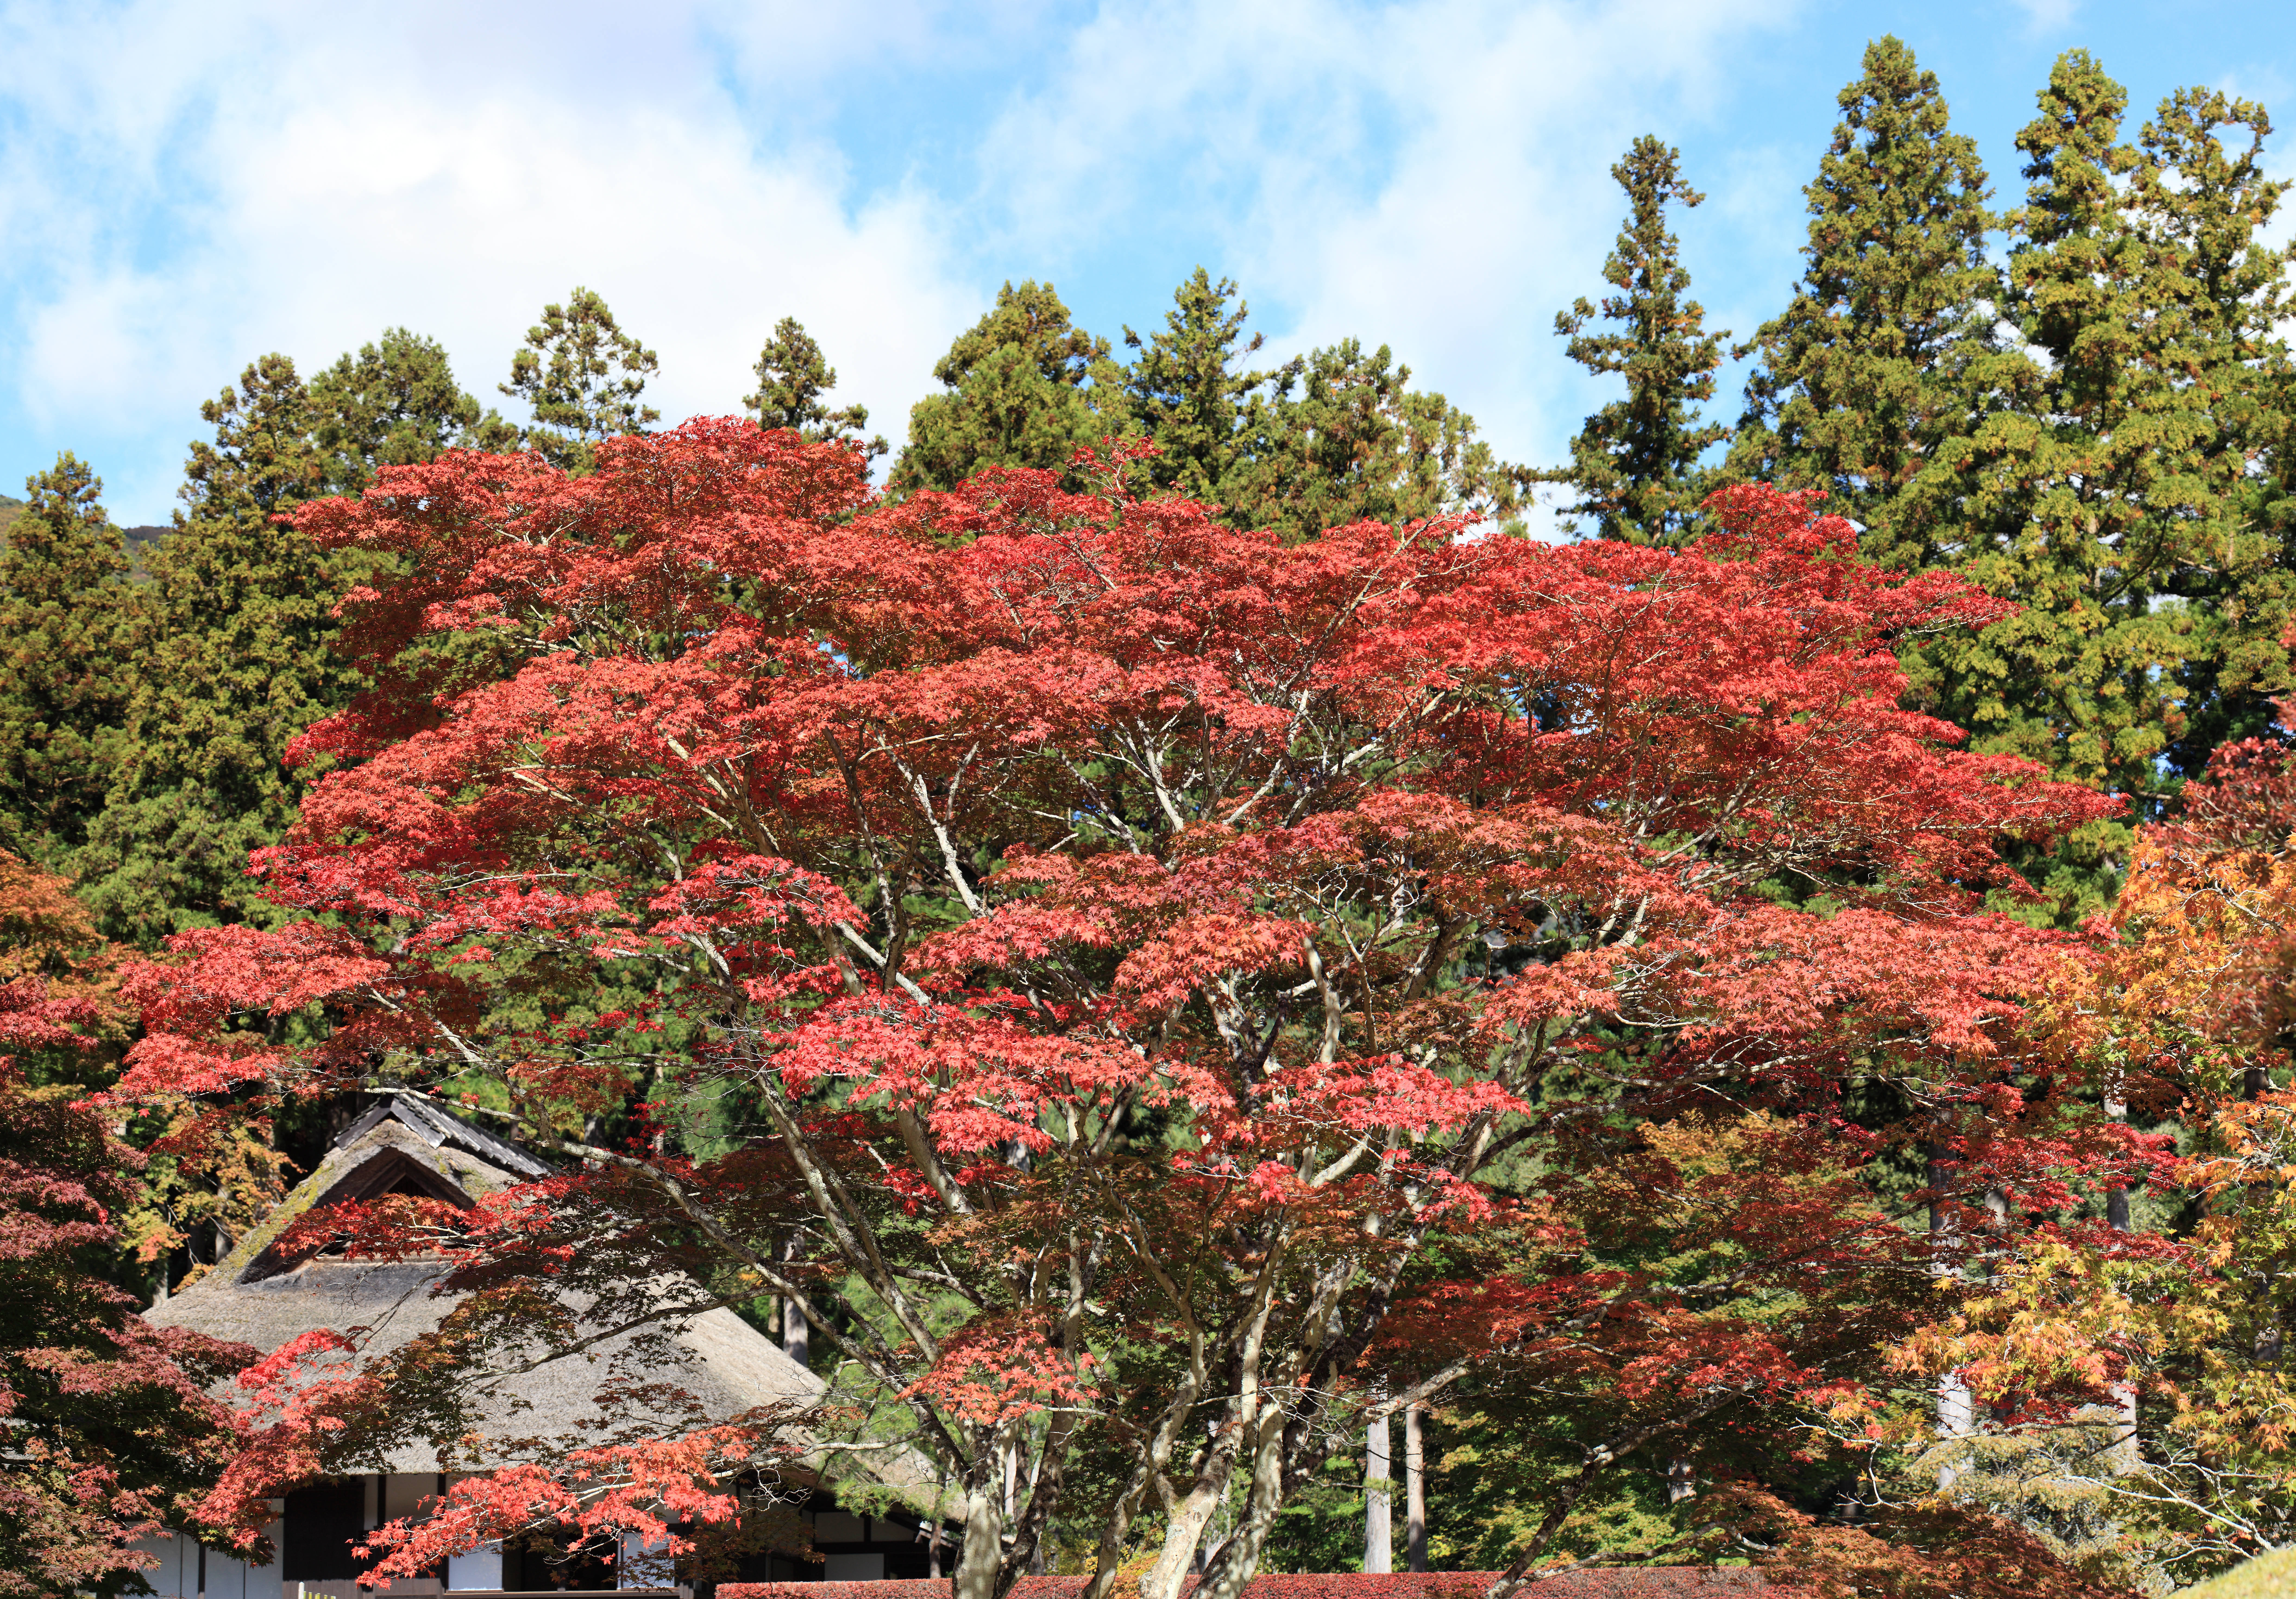
tree, plant, leaf, flower, panorama, high, autumn, botany, garden, season, maple tree, leaves, cool image, japanese, shrub, deciduous, tinted, shrine, tochigi, photomerge, 5d, style, hires, i, markii, momiji, pano, hi, res, resolution, stitch, kanuma, furuminejinja, kohohen, autumnal, acer, flowering plant, woody plant, land plant